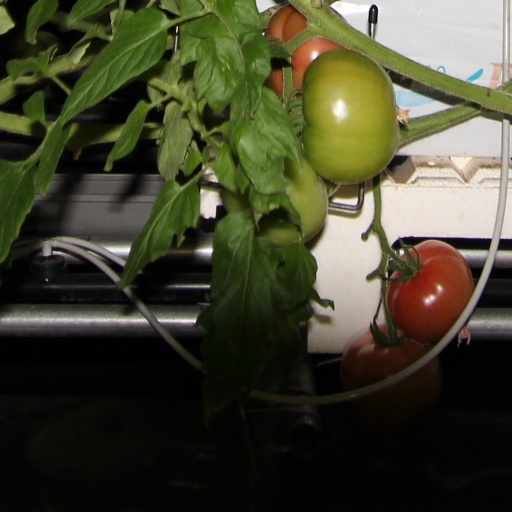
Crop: tomato